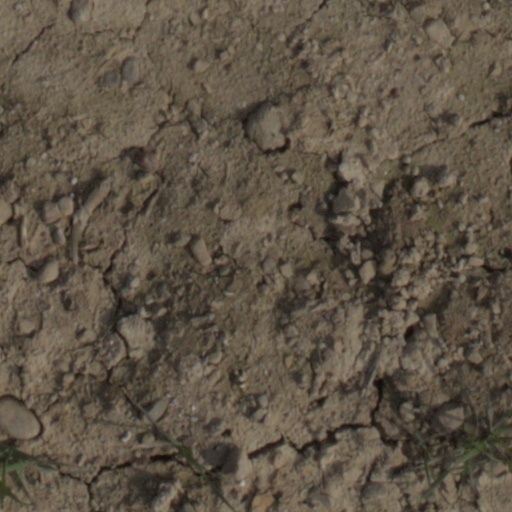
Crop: wheat